William Taverner (New Zealand politician)

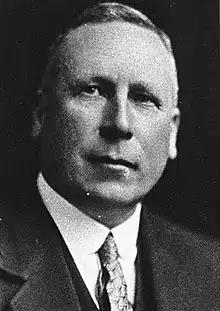
Taverner in 1928.

William Burgoyne Taverner (16 August 1879 – 17 July 1958) was a New Zealand Member of Parliament for the United Party, and Mayor of Dunedin.